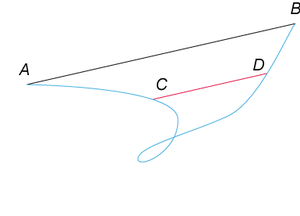
illustration du th des cordes pour une courbe paramétrée
En mathématiques, et plus précisément en analyse, le théorème de la corde universelle, ou théorème des cordes universelles, dû à Paul Lévy, décrit dans sa version générale une propriété des courbes planes continues joignant un point à un point ; il répond à la question de savoir si on peut trouver sur cet arc des points et tels que la corde ait une longueur donnée et soit parallèle à la corde. Le théorème affirme que cette corde existe pour tout arc joignant à si et seulement si la longueur est un diviseur entier de la longueur.